Price of oil

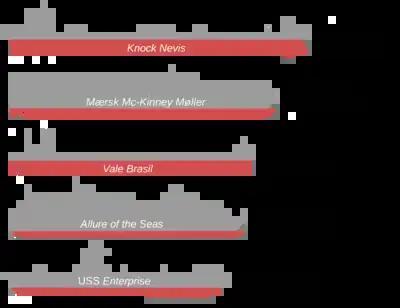
The Knock Nevis (1979–2010, used for floating storage in 2004–2009), a ULCC supertanker compared to the longest ships ever built

Starting in 1999, the price of oil rose significantly. It was explained by the rising oil demand in countries like China and India. A dramatic increase from US$50 in early 2007, to a peak of US$147 in July 2008, was followed by a decline to US$34 in December 2008, as the 2008 financial crisis took hold.